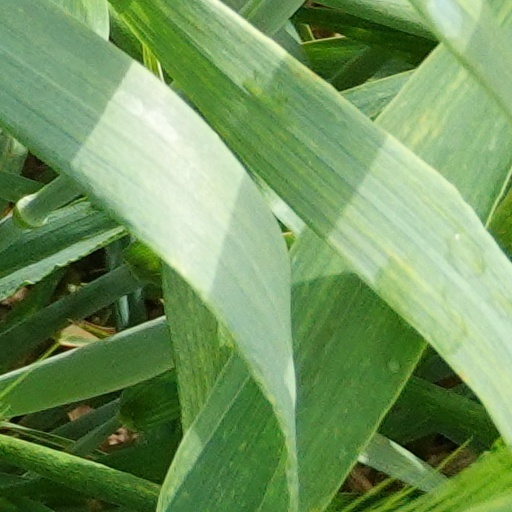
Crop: wheat